William Donald Schaefer

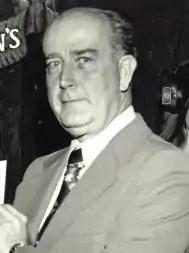
Schaefer in 1975

Schaefer served four terms as mayor, being first elected in 1971, then re-elected in 1975, 1979 and 1983, each time receiving 85% or more of the vote. He was known for his attention to detail: taking notes of strewn garbage and citing other violations as he rode around for appointments/events in a plain town car with a police officer driver, and ordering them fixed immediately. A famous photograph shows him dressed in a Victorian style red and orange-striped bathing suit, with a straw boater hat, carrying an inflatable rubber duck into the outside seal pool at the then under construction National Aquarium in Baltimore at the Inner Harbor, attracting wide national media attention, to settle a wager that it would not be opened in time in August 1981. In 1984, in a move to give the majority African-American population more power in the city of Baltimore, Schaefer named Bishop L. Robinson as the Baltimore City Police Department's first African-American police commissioner, a position previously dominated by Irish American and Italian American members of the city police department. Baltimore's 1967 police headquarters were renamed for Robinson in 2007.